Inverted Collar and Tie

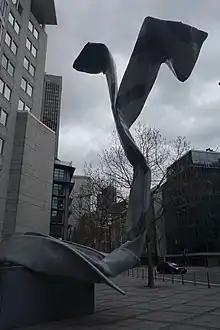
"Inverted Collar and Tie" (1994)

Inverted Collar and Tie is a sculpture designed in 1994 by Claes Oldenburg and Coosje van Bruggen. It is located in Frankfurt's Westend in front of the Westend Tower. The DG Bank ordered the artwork in 1993. It was made in California.